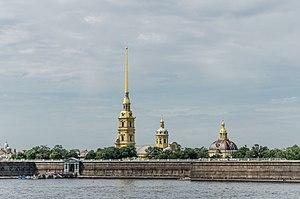
Le développement architectural de Saint-Pétersbourg avant 1917, et particulièrement celui de son centre historique, a permis de former un complexe métropolitain des plus importants du XVIIIᵉ siècle au XXᵉ siècle. Sur le territoire de la Russie, Saint-Pétersbourg est devenue la première grande ville moderne sur le territoire de l'Europe, la capitale la plus jeune qui soit.
Saint-Pétersbourg /sɛ̃.pe.tɛʁs.buʁ/ est la deuxième plus grande ville de Russie par sa population, avec 5 281 579 habitants en 2017, après la capitale Moscou. Saint-Pétersbourg a le statut de ville d'importance fédérale. La ville est enclavée dans l'oblast de Léningrad, mais en est administrativement indépendante. Elle est située dans le Nord-Ouest du pays sur le delta de la Neva, au fond du golfe de Finlande, un espace maritime de la mer Baltique. Capitale de l'Empire russe de 1712 jusqu'en mars 1917, ainsi que de la Russie dirigée par les deux gouvernements provisoires entre mars et octobre 1917, Saint-Pétersbourg a conservé de cette époque un ensemble architectural unique. Deuxième port russe sur la mer Baltique après Primorsk, c'est aussi un centre majeur de l'industrie, de la recherche et de l'enseignement russe ainsi qu'un important centre culturel européen. Saint-Pétersbourg est la deuxième ville d'Europe par sa superficie et la cinquième par sa population.